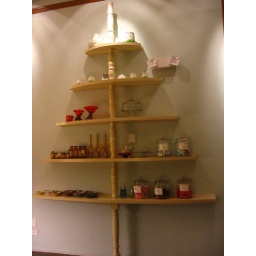
lark cake shop in silver lake